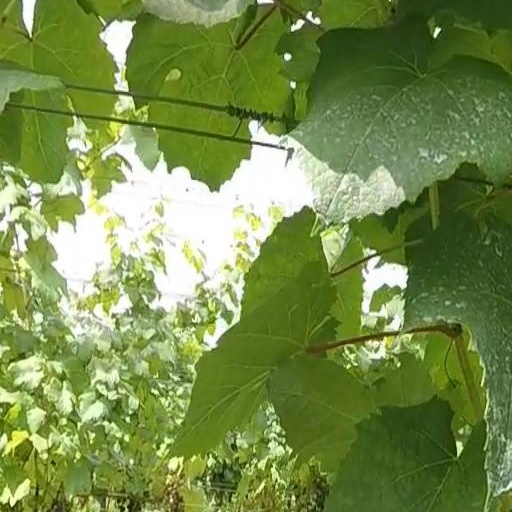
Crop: grape